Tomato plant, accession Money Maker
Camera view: horizontal (90 deg, fisheye); turntable rotation: 180 degrees
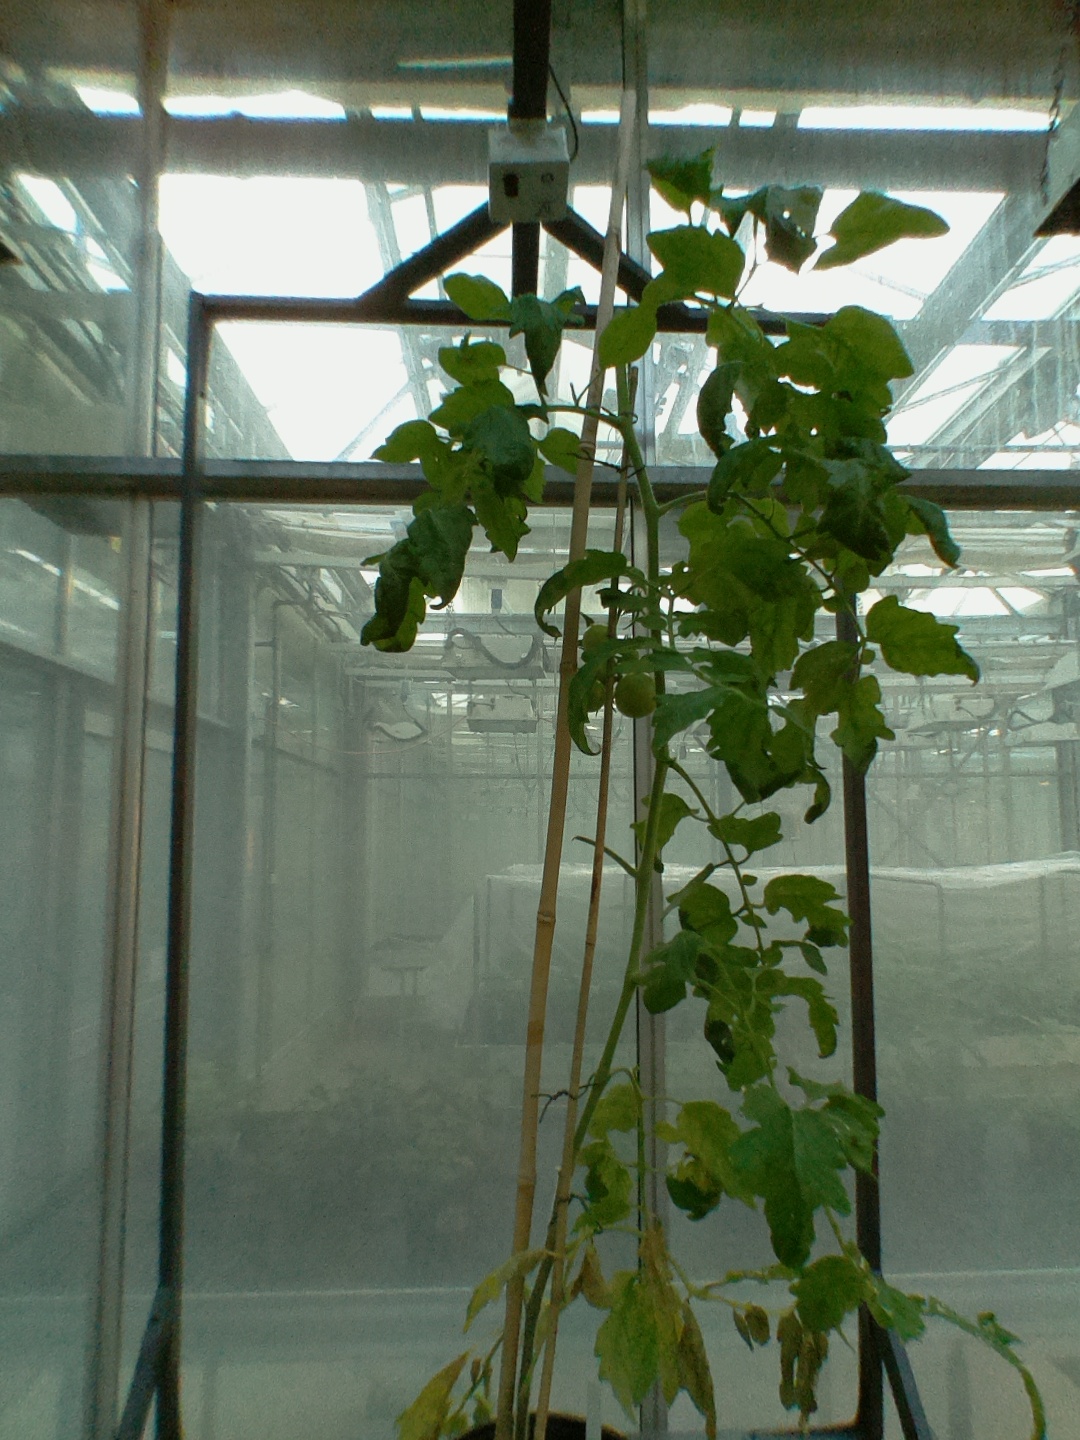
BBCH growth stage 75: 50%-60% of final fruit size